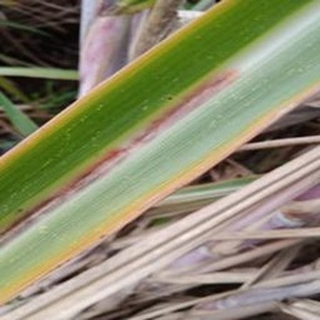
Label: sugarcane_red_rot